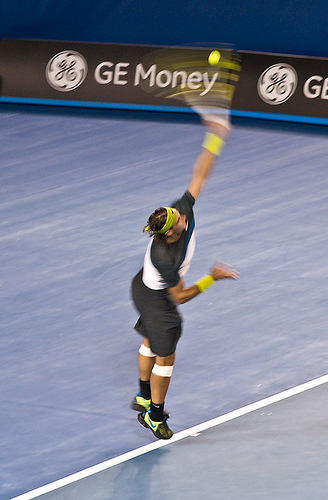
một người đàn ông đang nhảy lên để đánh quả bóng tennis